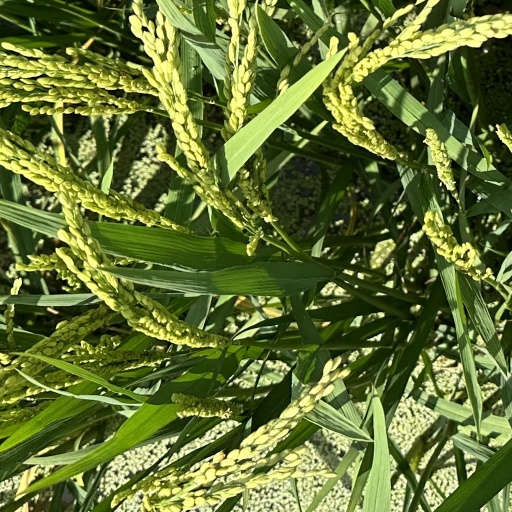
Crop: rice